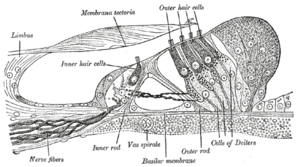
Les cellules ciliées sont des cellules sensorielles coiffées de structures filamenteuses, les stéréocils, qui tapissent la cochlée des vertébrés, et faisant partie à la fois de leur systèmes auditif et vestibulaire. Ces cellules sont disposées le long d'une membrane qui vient partitionner la cochlée en deux petites chambres.